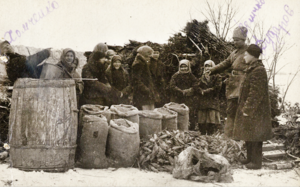
1932 est une année bissextile commençant un vendredi.